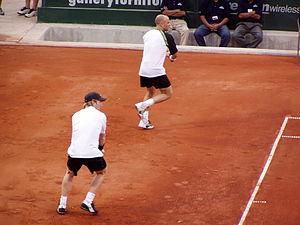
Les Internationaux de France, ou Tournoi de Roland-Garros, ou plus simplement Roland-Garros par métonymie, est un tournoi de tennis sur terre battue créé en 1925 et qui se tient annuellement depuis 1928 à Paris, dans le stade Roland-Garros. Il succède au Championnat de France créé en 1891. Organisé par la Fédération française de tennis, il se déroule sur la dernière semaine de mai et la première semaine de juin. Il est l'un des quatre tournois du Grand Chelem, le deuxième dans le calendrier après l'Open d'Australie en janvier. Suivent le tournoi de Wimbledon, dernière semaine de juin et première semaine de juillet, puis l'US Open en août. Dans le monde du tennis à majorité anglophone, le tournoi est aussi connu sous le nom de French Open depuis 1968, première année de l'ère Open.